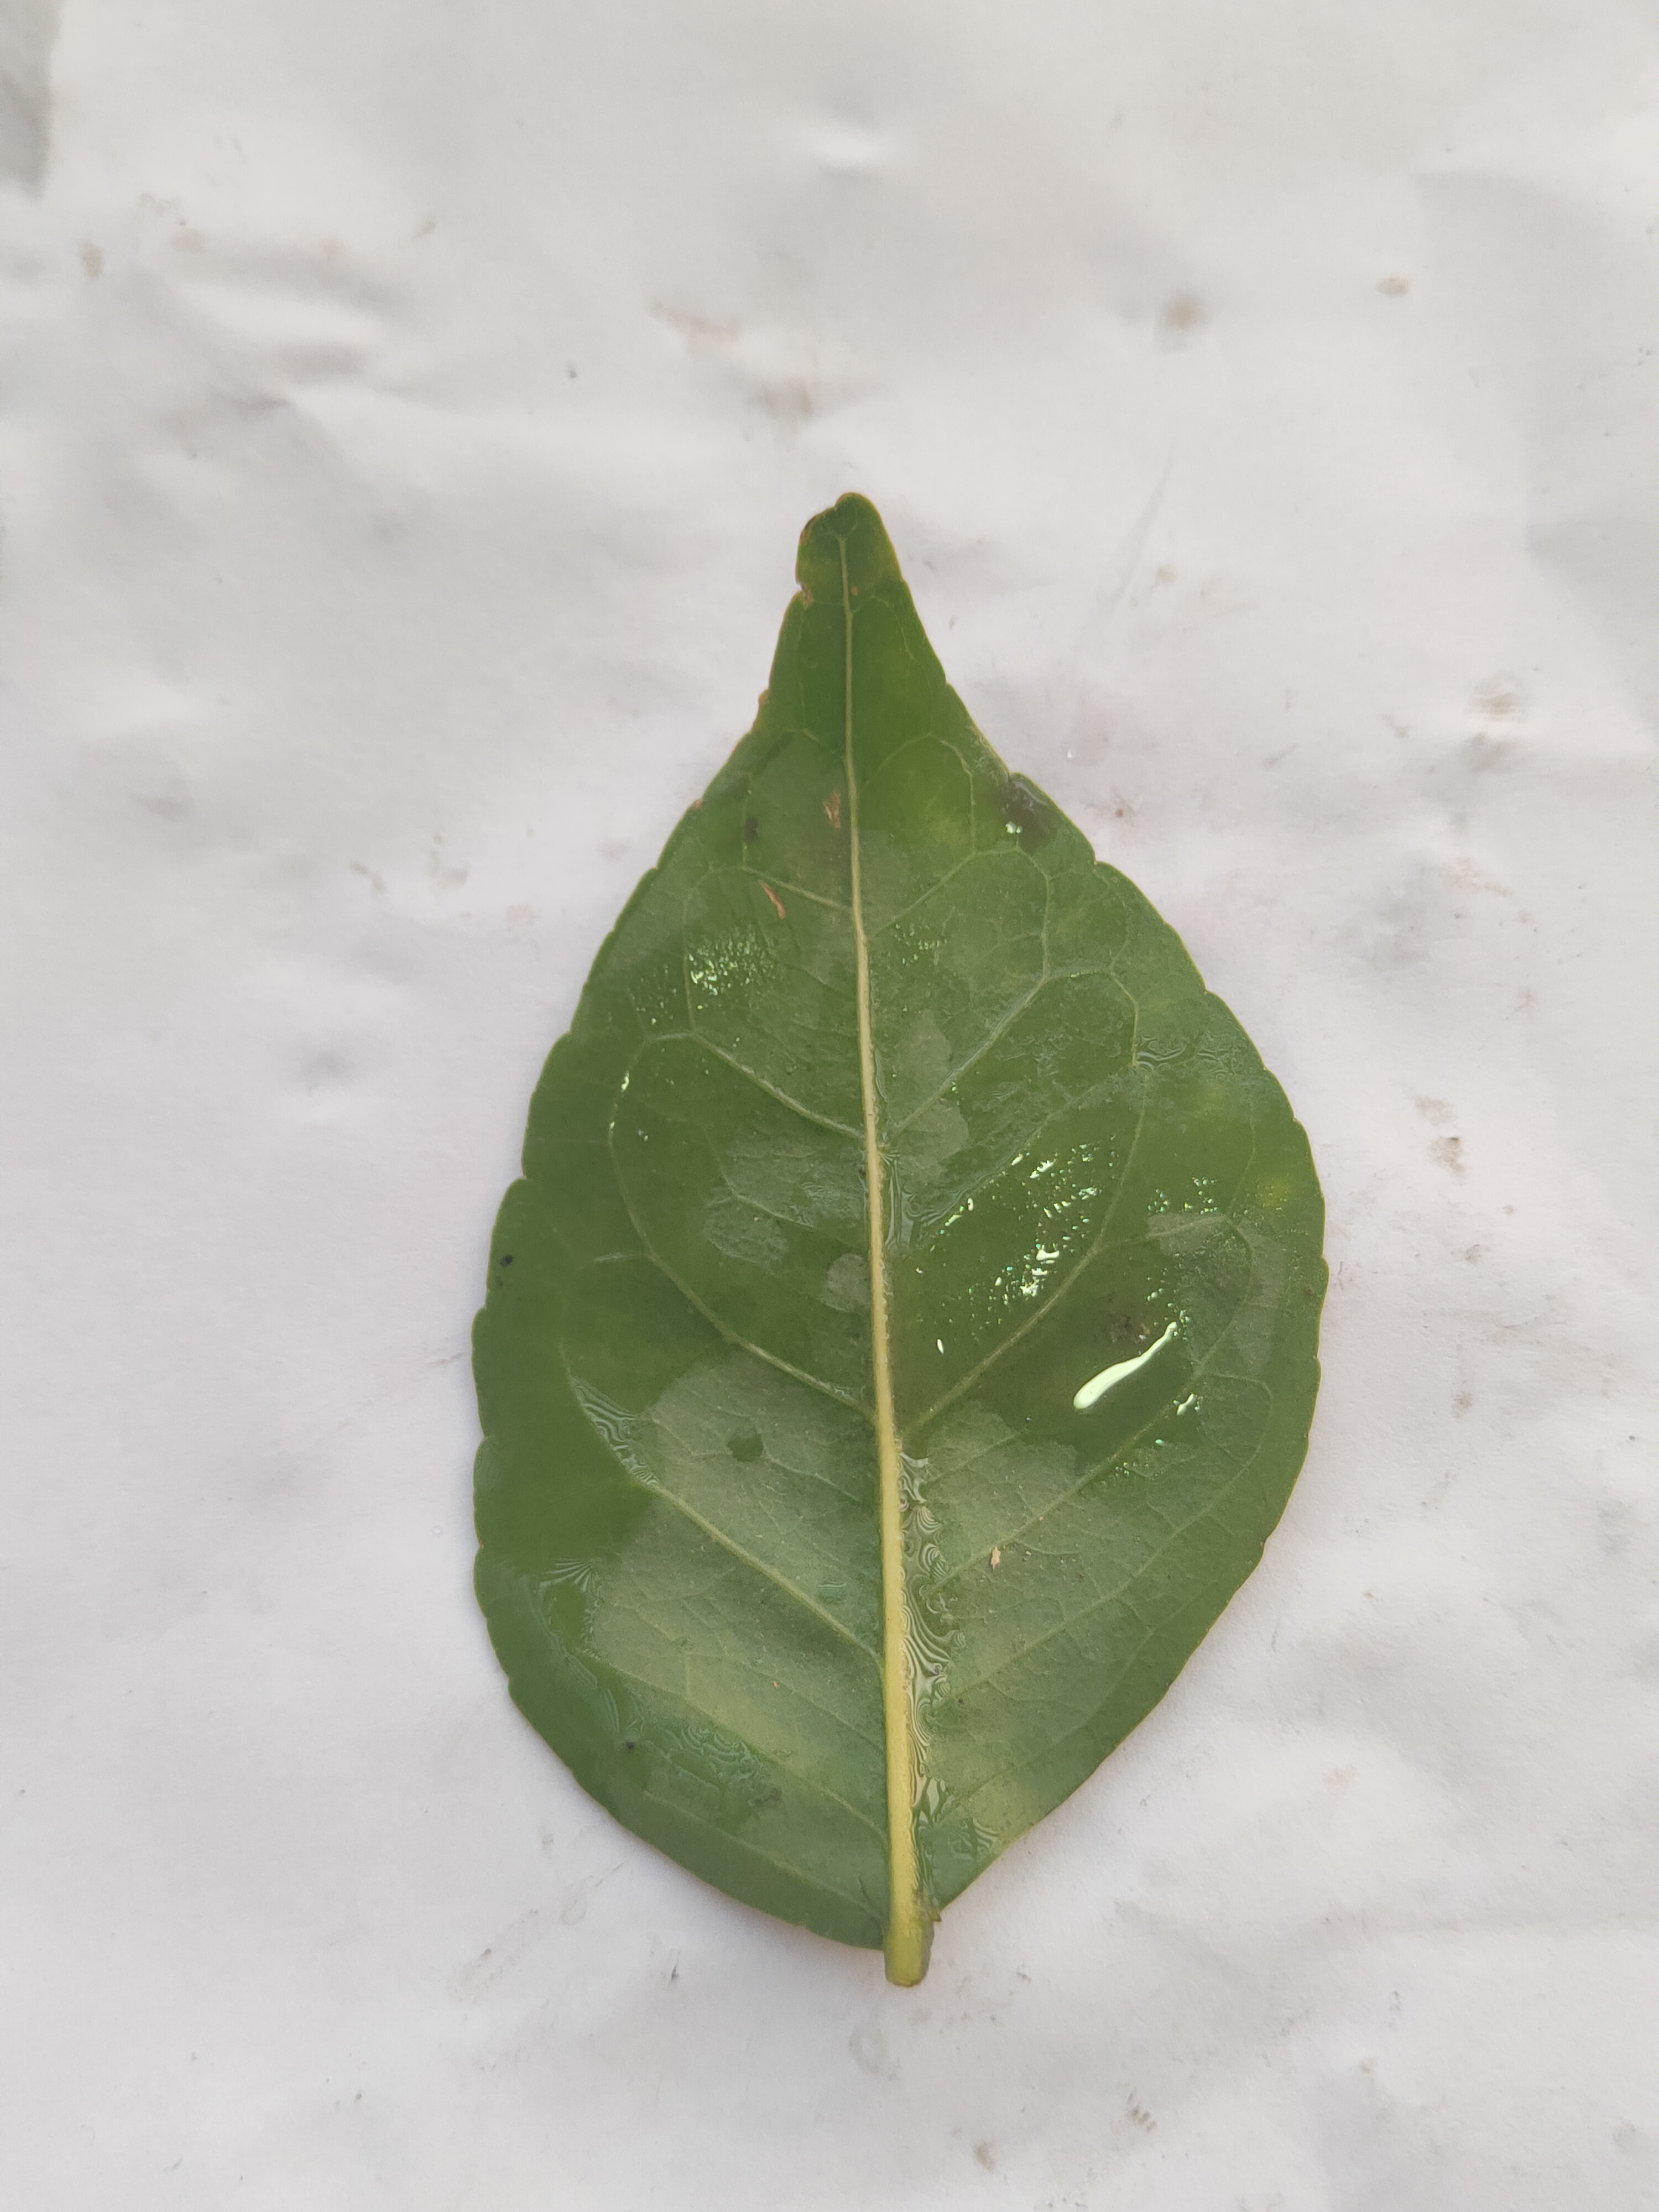
Leaf variety: Aegle marmelos